The Battle for Wesnoth

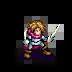
This animated sprite of an attacking fencer unit portrays the general style of "Wesnoth" sprites.

"The Battle for Wesnoth" has a built-in map editor, which supports features such as multiple open maps and random map generation. The editor supports all in-game terrains, as well as custom terrains created for campaigns. The time of day can be selected from one of the built-in presets or custom lighting can be created.